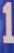
Number: 1